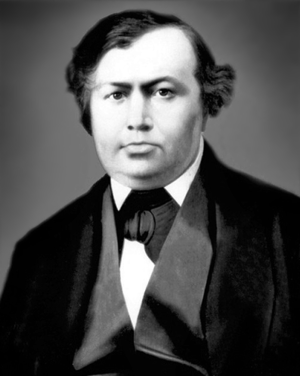
Charles Frantzévitch Roulier, né le 20 avril 1814 à Nijni Novgorod et mort le 22 avril 1858 à Moscou, est un biologiste, zoologiste et naturaliste russe qui fut directeur du musée zoologique de Moscou et professeur à l'université de Moscou.